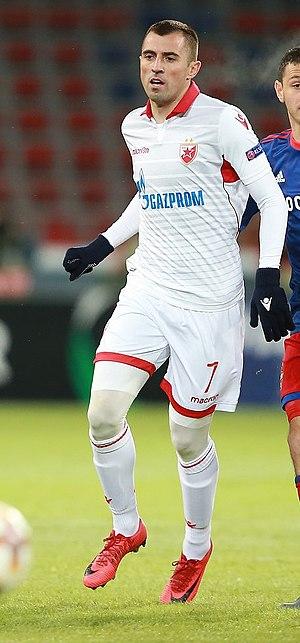
Nenad Krstičić, né le 3 juillet 1990 à Belgrade, est un footballeur international serbe. Il évolue au poste de milieu de terrain à l'AEK Athènes.